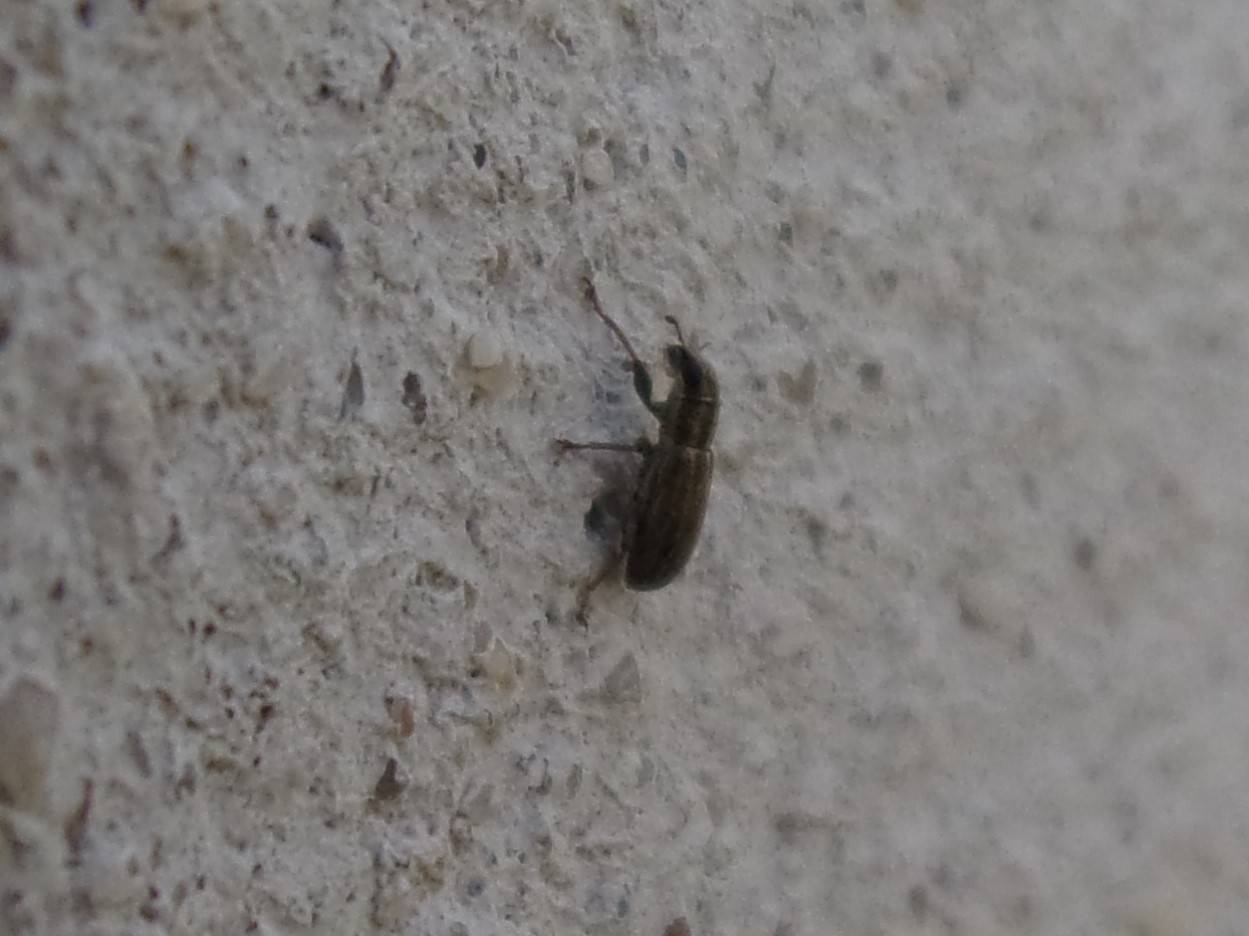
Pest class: pea_leaf_weevil